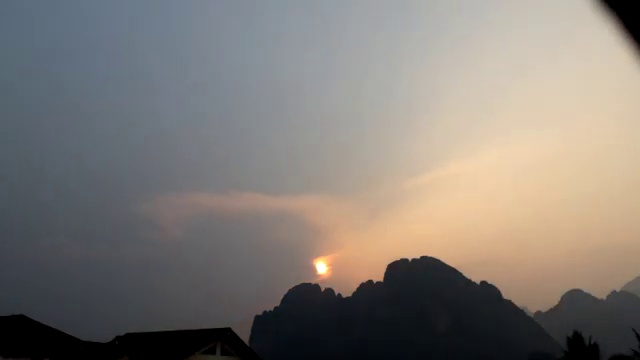
Fire: no
Smoke: no